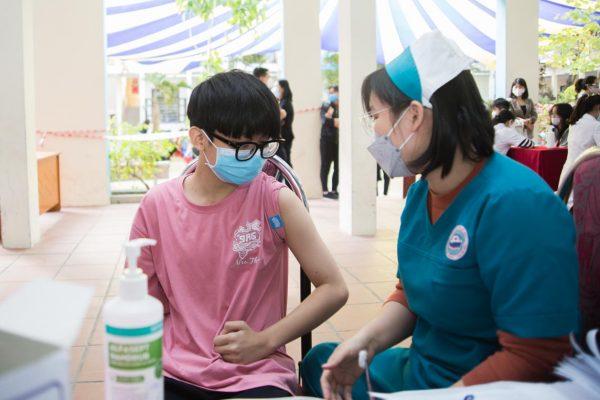
có một nhân viên y tế đang chuẩn bị tiêm cho cậu bé